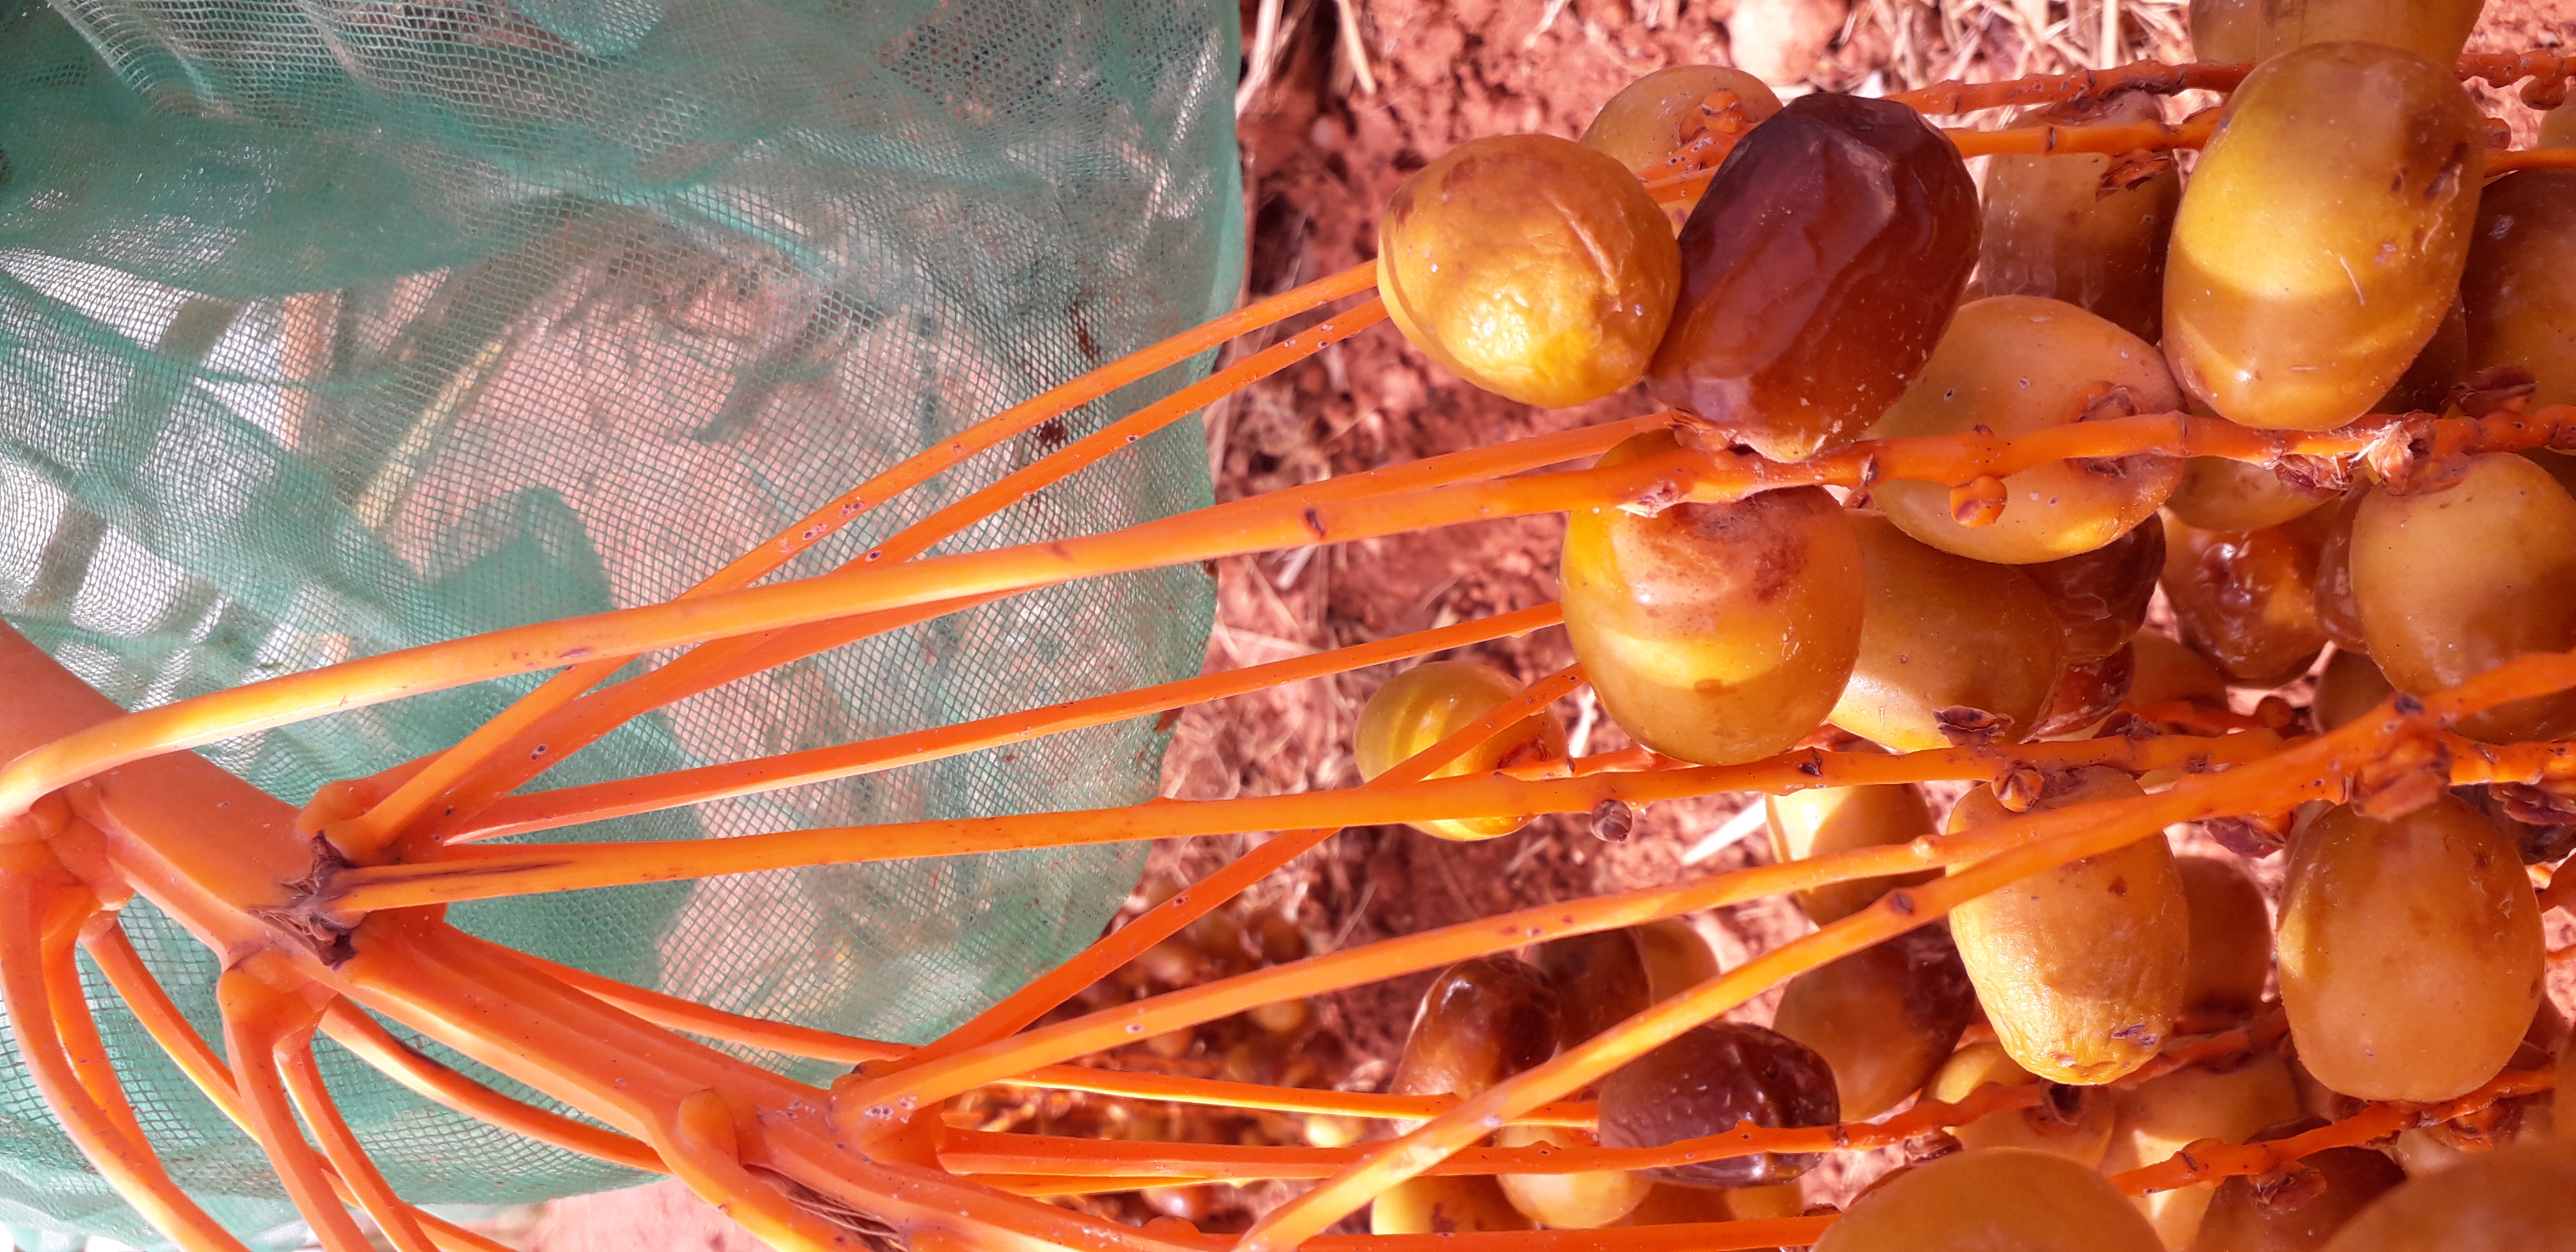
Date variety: Boufagous